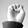
ASL letter: E